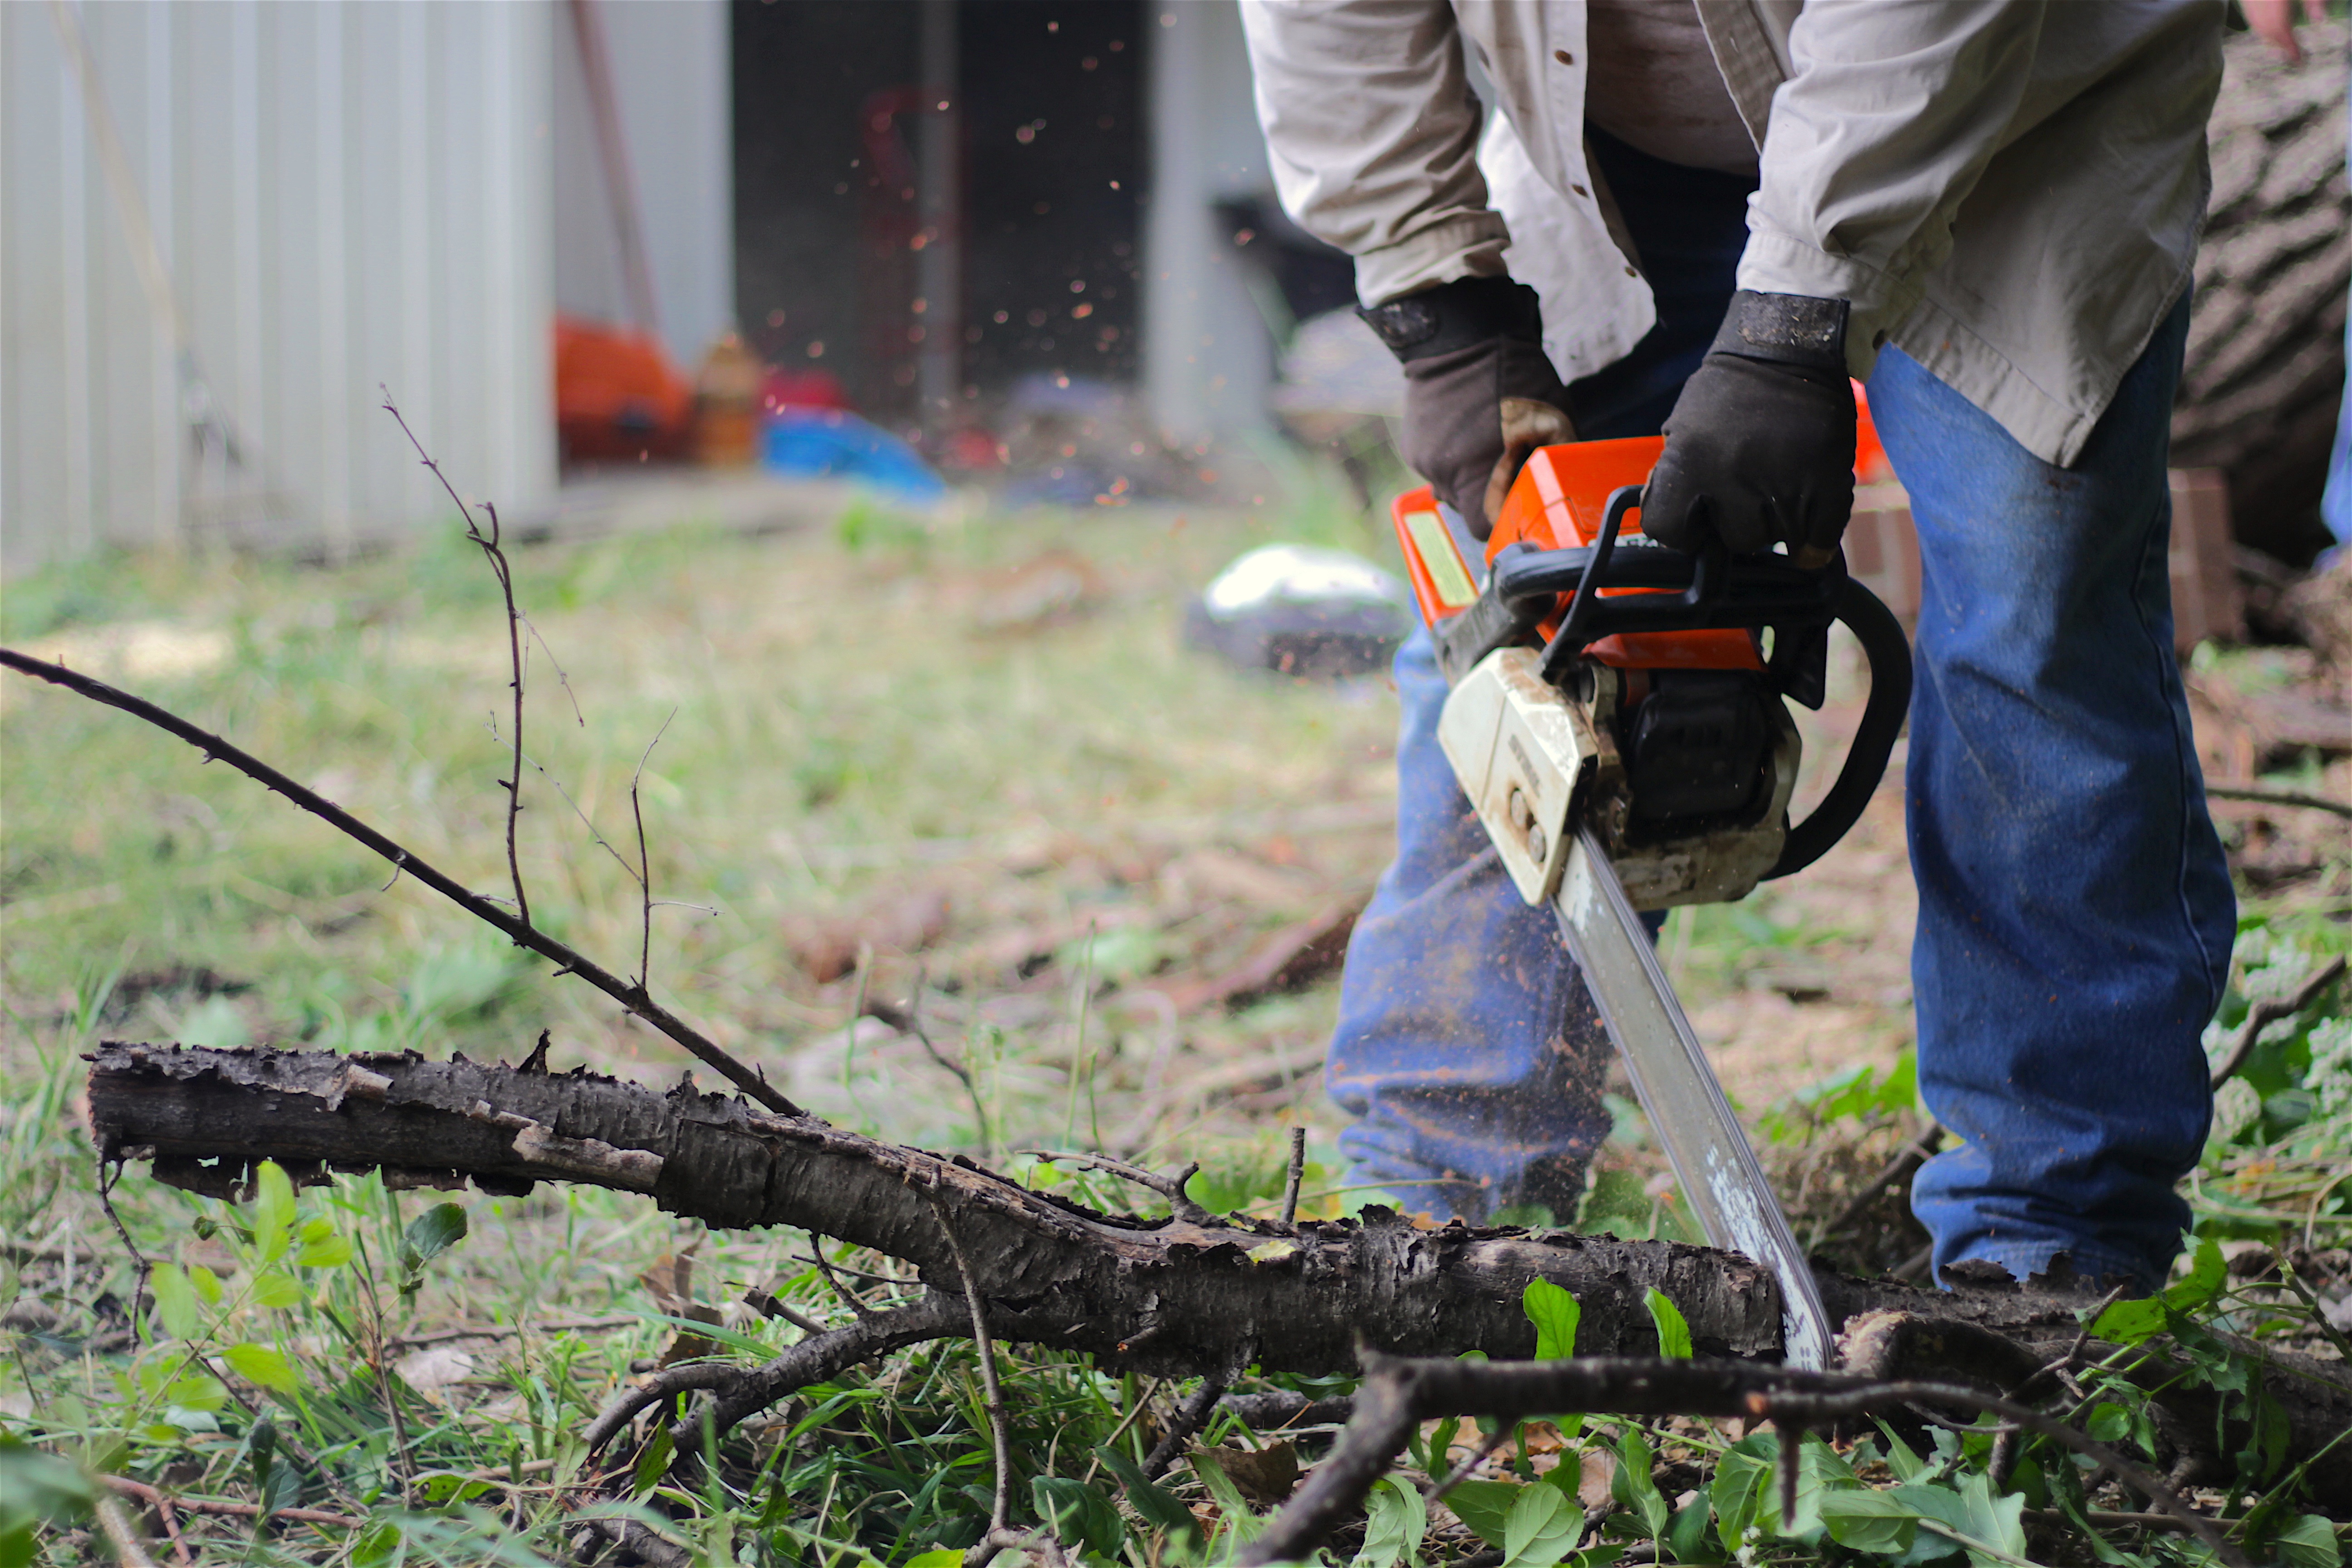
tree, grass, plant, soil, woody plant